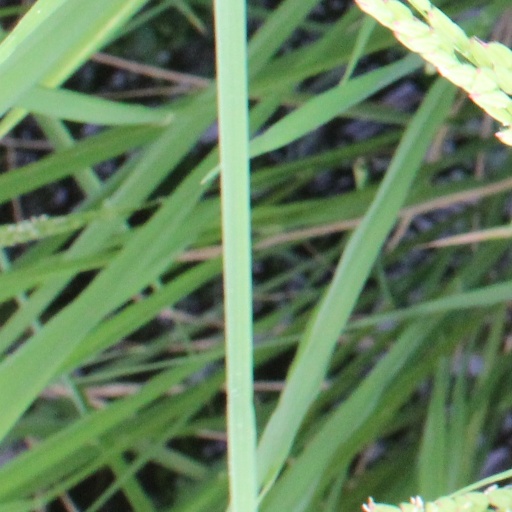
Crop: rice